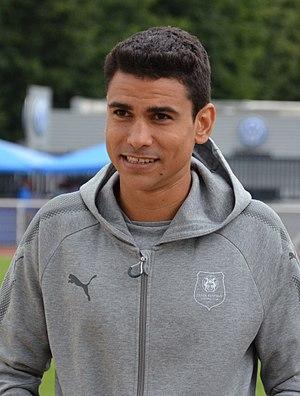
Photographie prise lors du match opposant le Stade rennais au SM Caen en match amical au stade Pierre-Compte de Vire le 22 juillet 2017. Ici, Benjamin André.
Benjamin André, né le 3 août 1990 à Nice, est un footballeur français. Il évolue actuellement au poste de milieu de terrain au LOSC Lille.